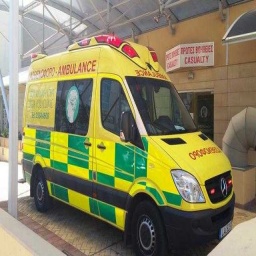
Label: ambulance